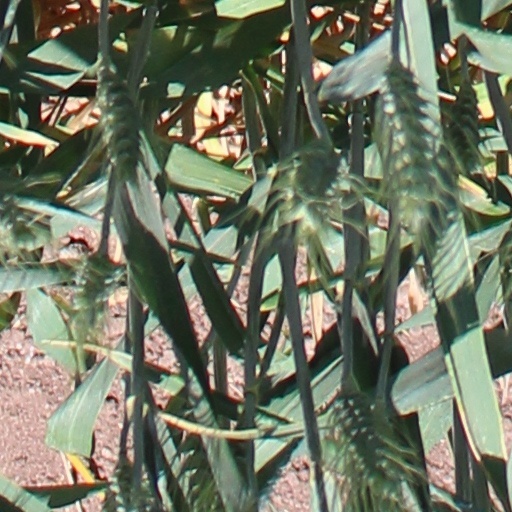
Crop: wheat